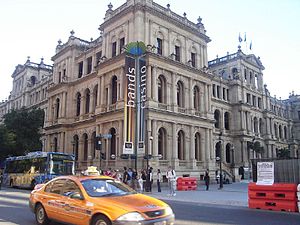
Brisbane / Kultur
Treasury Hotel and Casino
Brisbane er hovedby, største by i den australske delstat Queensland og den tredjestørste by i Australien. Brisbanes metropolområde har en befolkning på 2,3 millioner og hele den sammenvoksning af byområder, der ligger i det sydøstlige Queensland centreret omkring Brisbane, tæller mere end 3,4 millioner indbyggere. Brisbanes centrale forretningsdistrikt ligger på nordsiden af en af floden Brisbane Rivers mange bugtninger, omkring 10 km fra udmundingen i Moreton Bay. Det er samme sted, som den oprindelige europæiske bosættelse lå. Metropolområdet strækker sig i alle retninger på flodsletten fra Moreton Bay i øst til bjergkæden Great Dividing Range i vest. Byen er opdelt i flere lokalregeringsområder. City of Brisbane dækker den centrale del af byen og er Australiens mest befolkningsrige lokalregering.